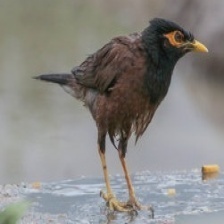
Species: MYNA
Scientific name: ACRIDOTHERES TRISTIS